Professional Building (West Palm Beach, Florida)

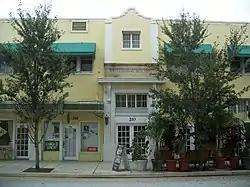

The Professional Building is a historic site in West Palm Beach, Florida. It is located at 310 South Dixie Highway. On October 24, 1996, it was added to the U.S. National Register of Historic Places.